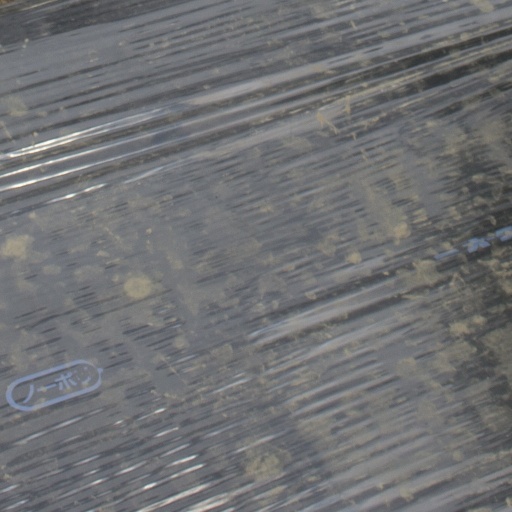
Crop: Jerusalem artichoke